Anderson Cooper

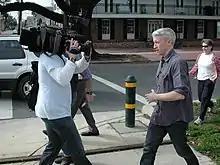
Cooper covering a 2007 protest of the government response to Hurricane Katrina

In 2005, during CNN coverage of the aftermath of Hurricane Katrina, he confronted Sen. Mary Landrieu, Sen. Trent Lott, and the Reverend Jesse Jackson about their perception of the government response. As Cooper said later in an interview with "New York" magazine, "Yeah, I would prefer not to be emotional and I would prefer not to get upset, but it's hard not to when you're surrounded by brave people who are suffering and in need." A contributor to "Broadcasting & Cable" magazine wrote: "In its aftermath, Hurricane Katrina served to usher in a new breed of emo-journalism, skyrocketing CNN's Anderson Cooper to superstardom as CNN's golden boy and a darling of the media circles because of his impassioned coverage of the storm."